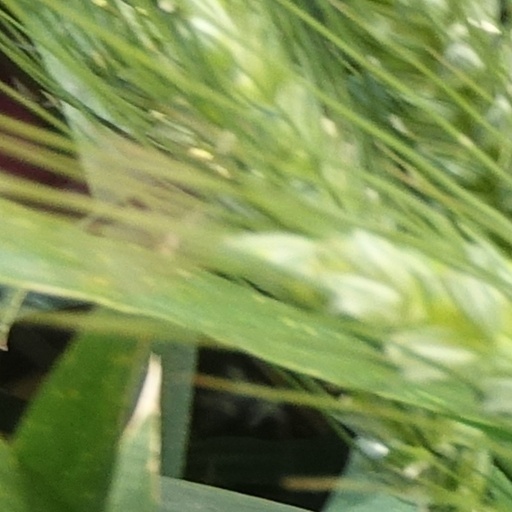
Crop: wheat